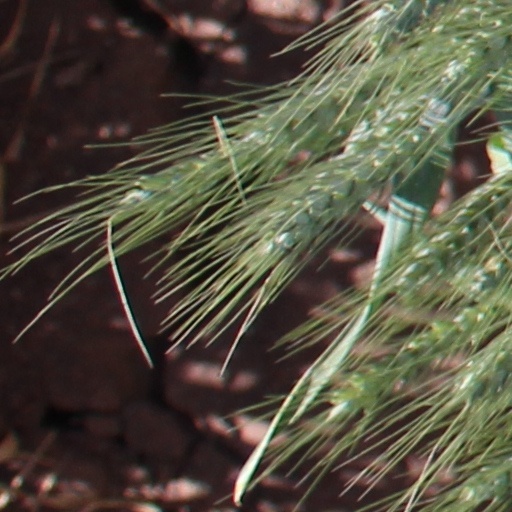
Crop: wheat